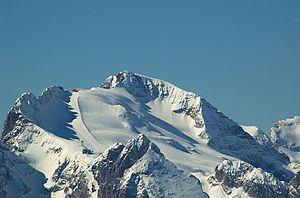
La province autonome de Trente, communément appelé Trentin, est une province italienne situé dans le Nord-Est du pays, ayant pour chef-lieu la ville de Trente, qui lui a donné son nom. Le Trentin s'articule sur un axe principal constitué par l'ample sillon longitudinal du fleuve Adige, avec à l'ouest les Alpes rhétiques méridionales et à l'est les Dolomites.